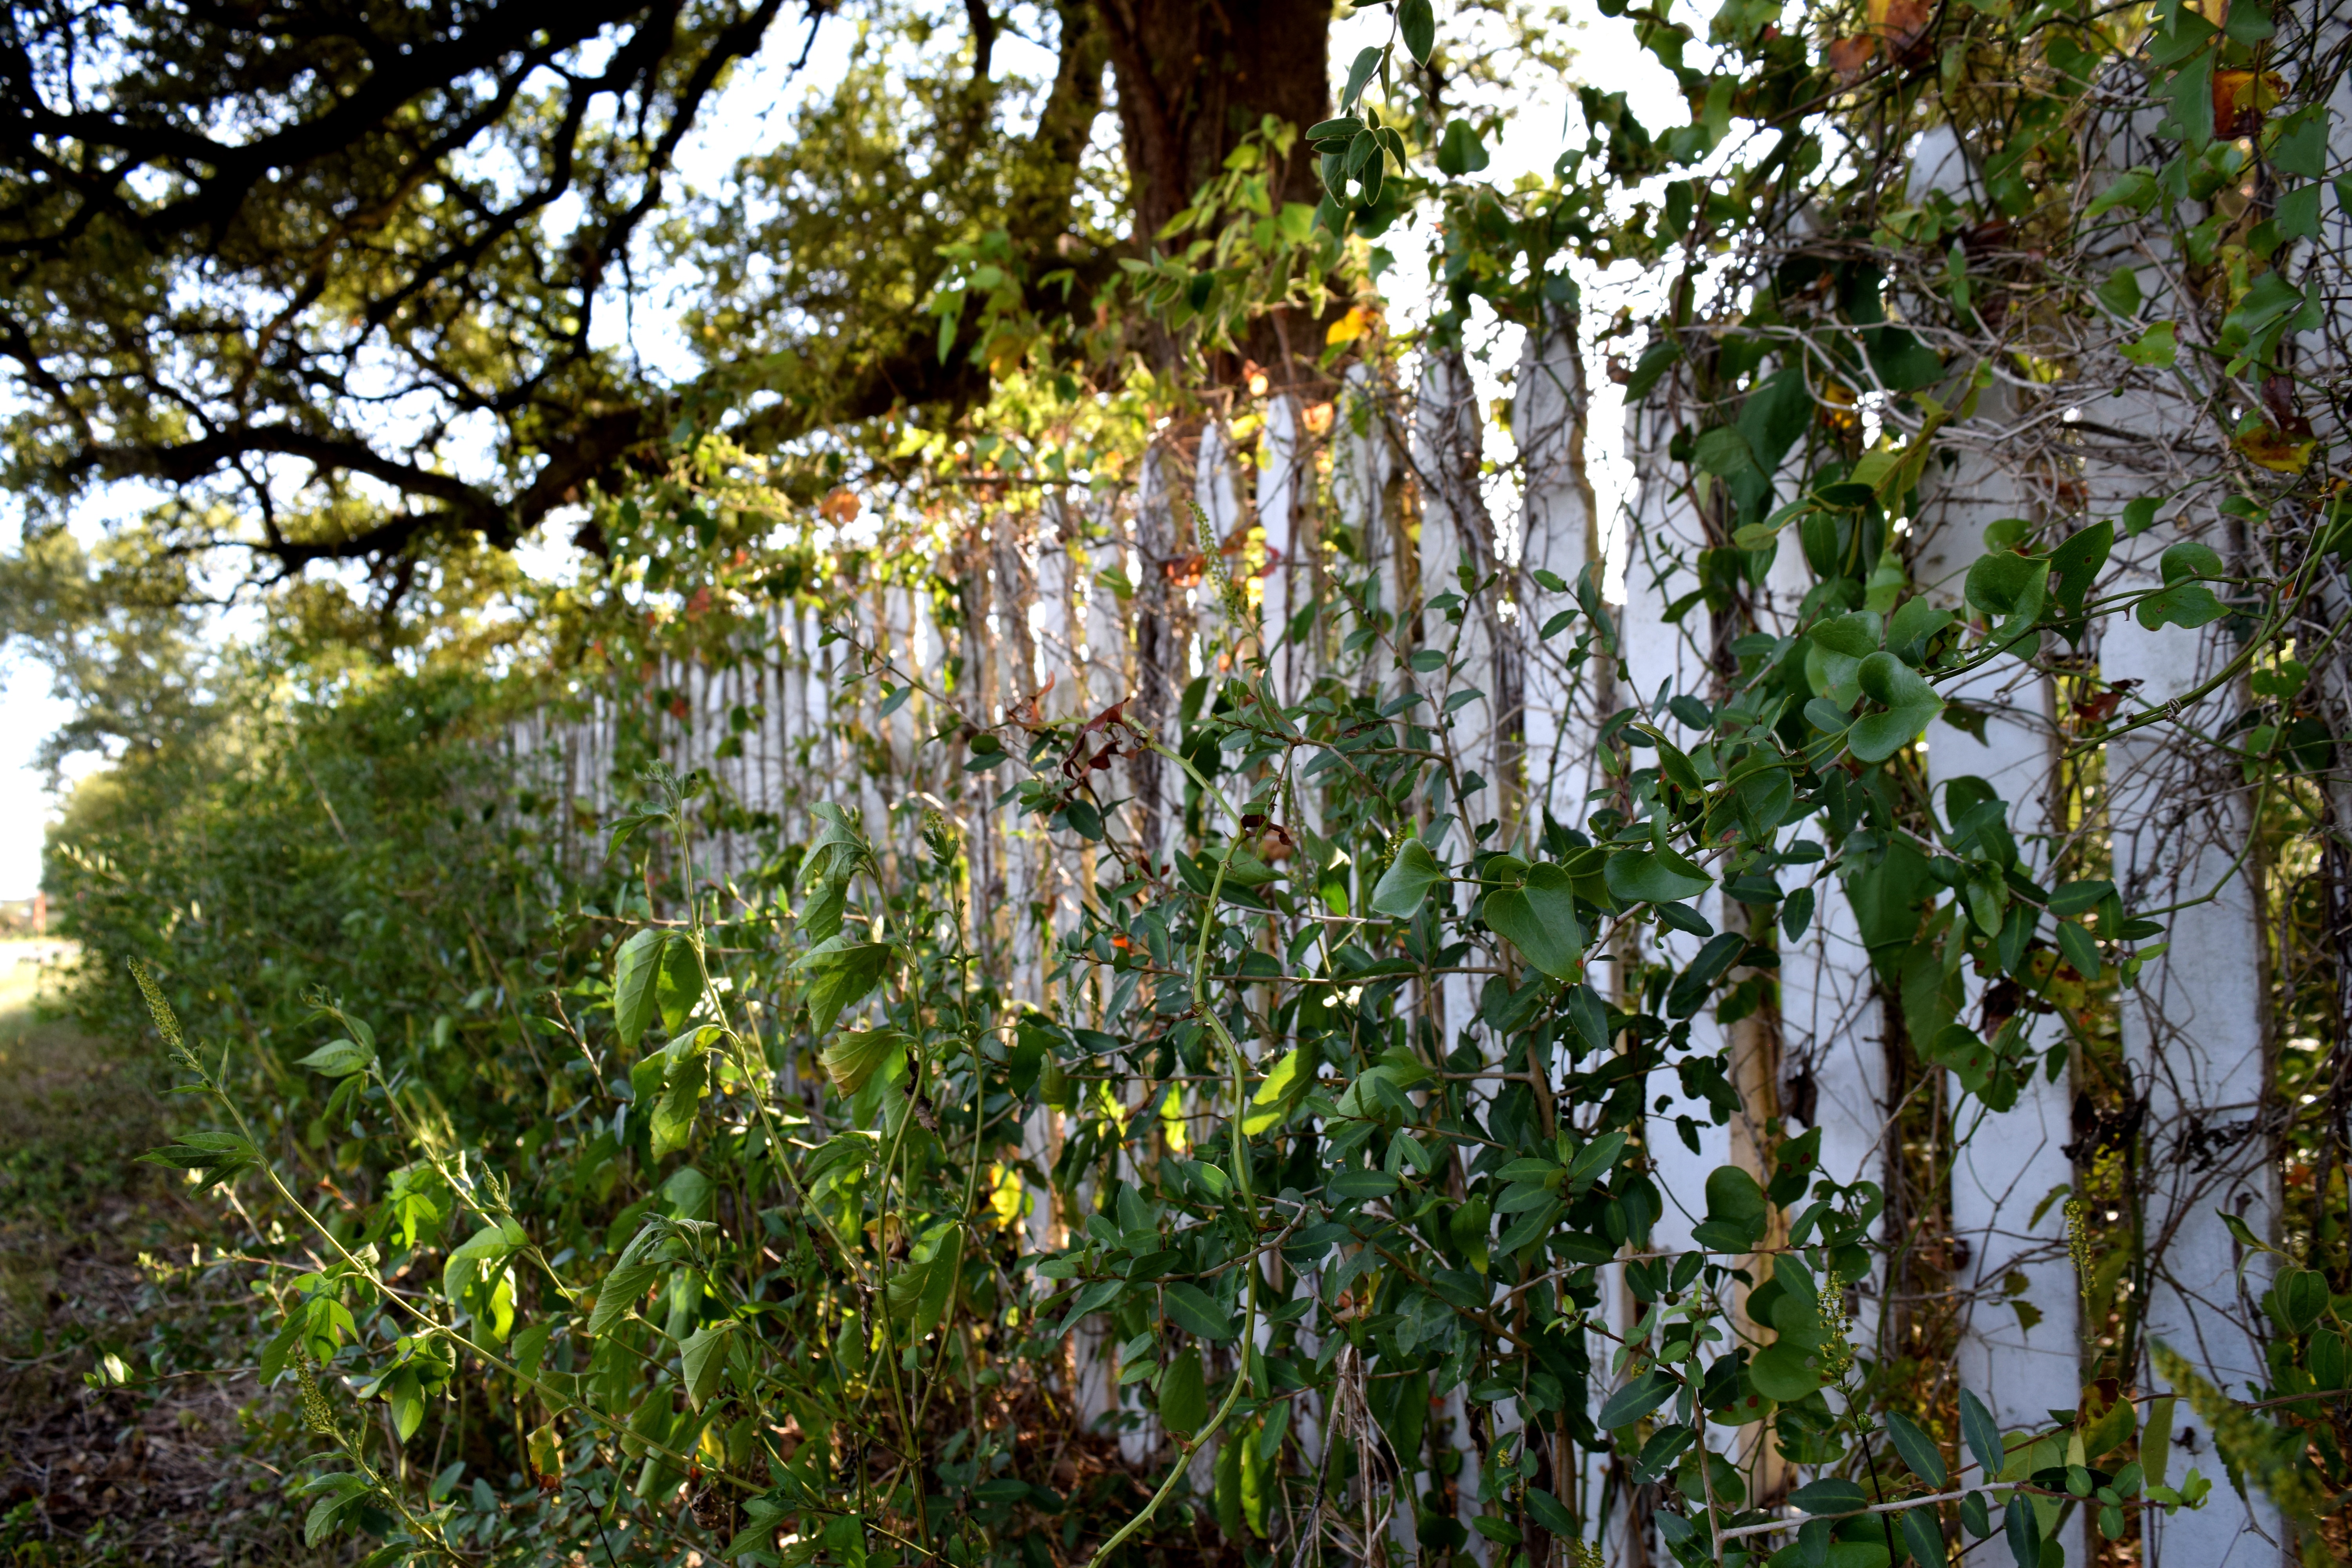
tree, forest, branch, blossom, plant, sunlight, leaf, flower, produce, birch, autumn, botany, garden, flora, wildflower, shrub, woodland, habitat, flowering plant, natural environment, woody plant, land plant